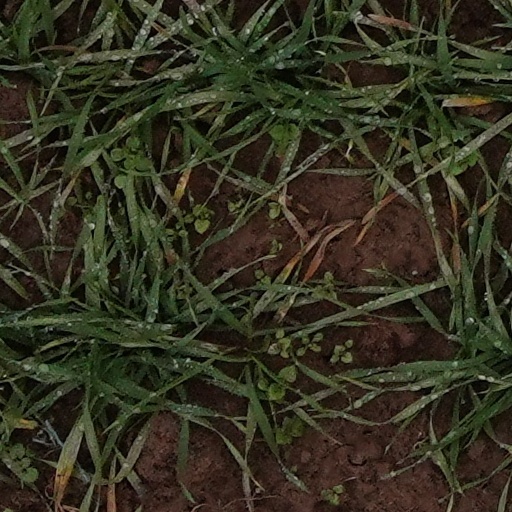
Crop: wheat